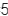
Number: 5